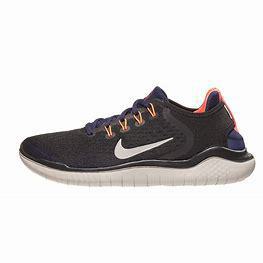
Brand: Nike
Model: Free RN 2018